Kastus Moskalik

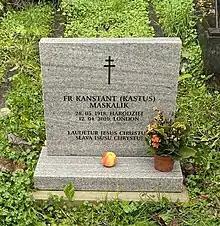
Grave of Kastuś Maskalik (Moskalik) in London

Kastus (Constantine) Moskalik (28 May 1918 in Haradzeya, Belarus – 12 April 2010 in London, United Kingdom) was a Belarusian Greek Catholic priest.